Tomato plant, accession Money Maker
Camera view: bottom (45 deg); turntable rotation: 180 degrees
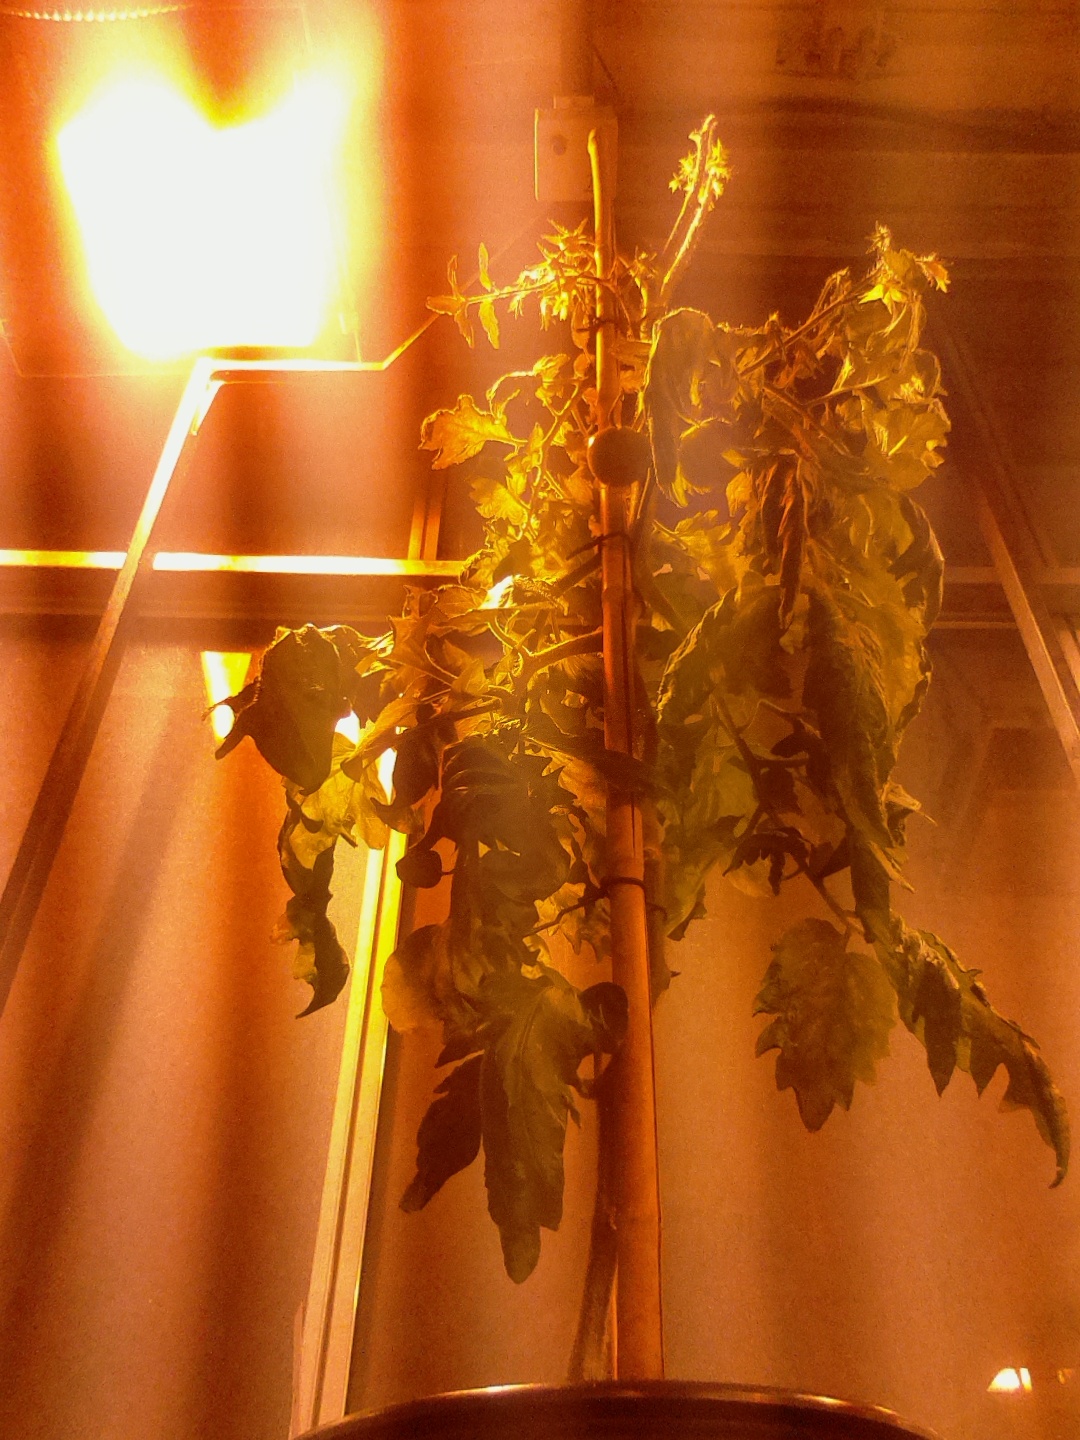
BBCH growth stage 76: 60%-70% of final fruit size